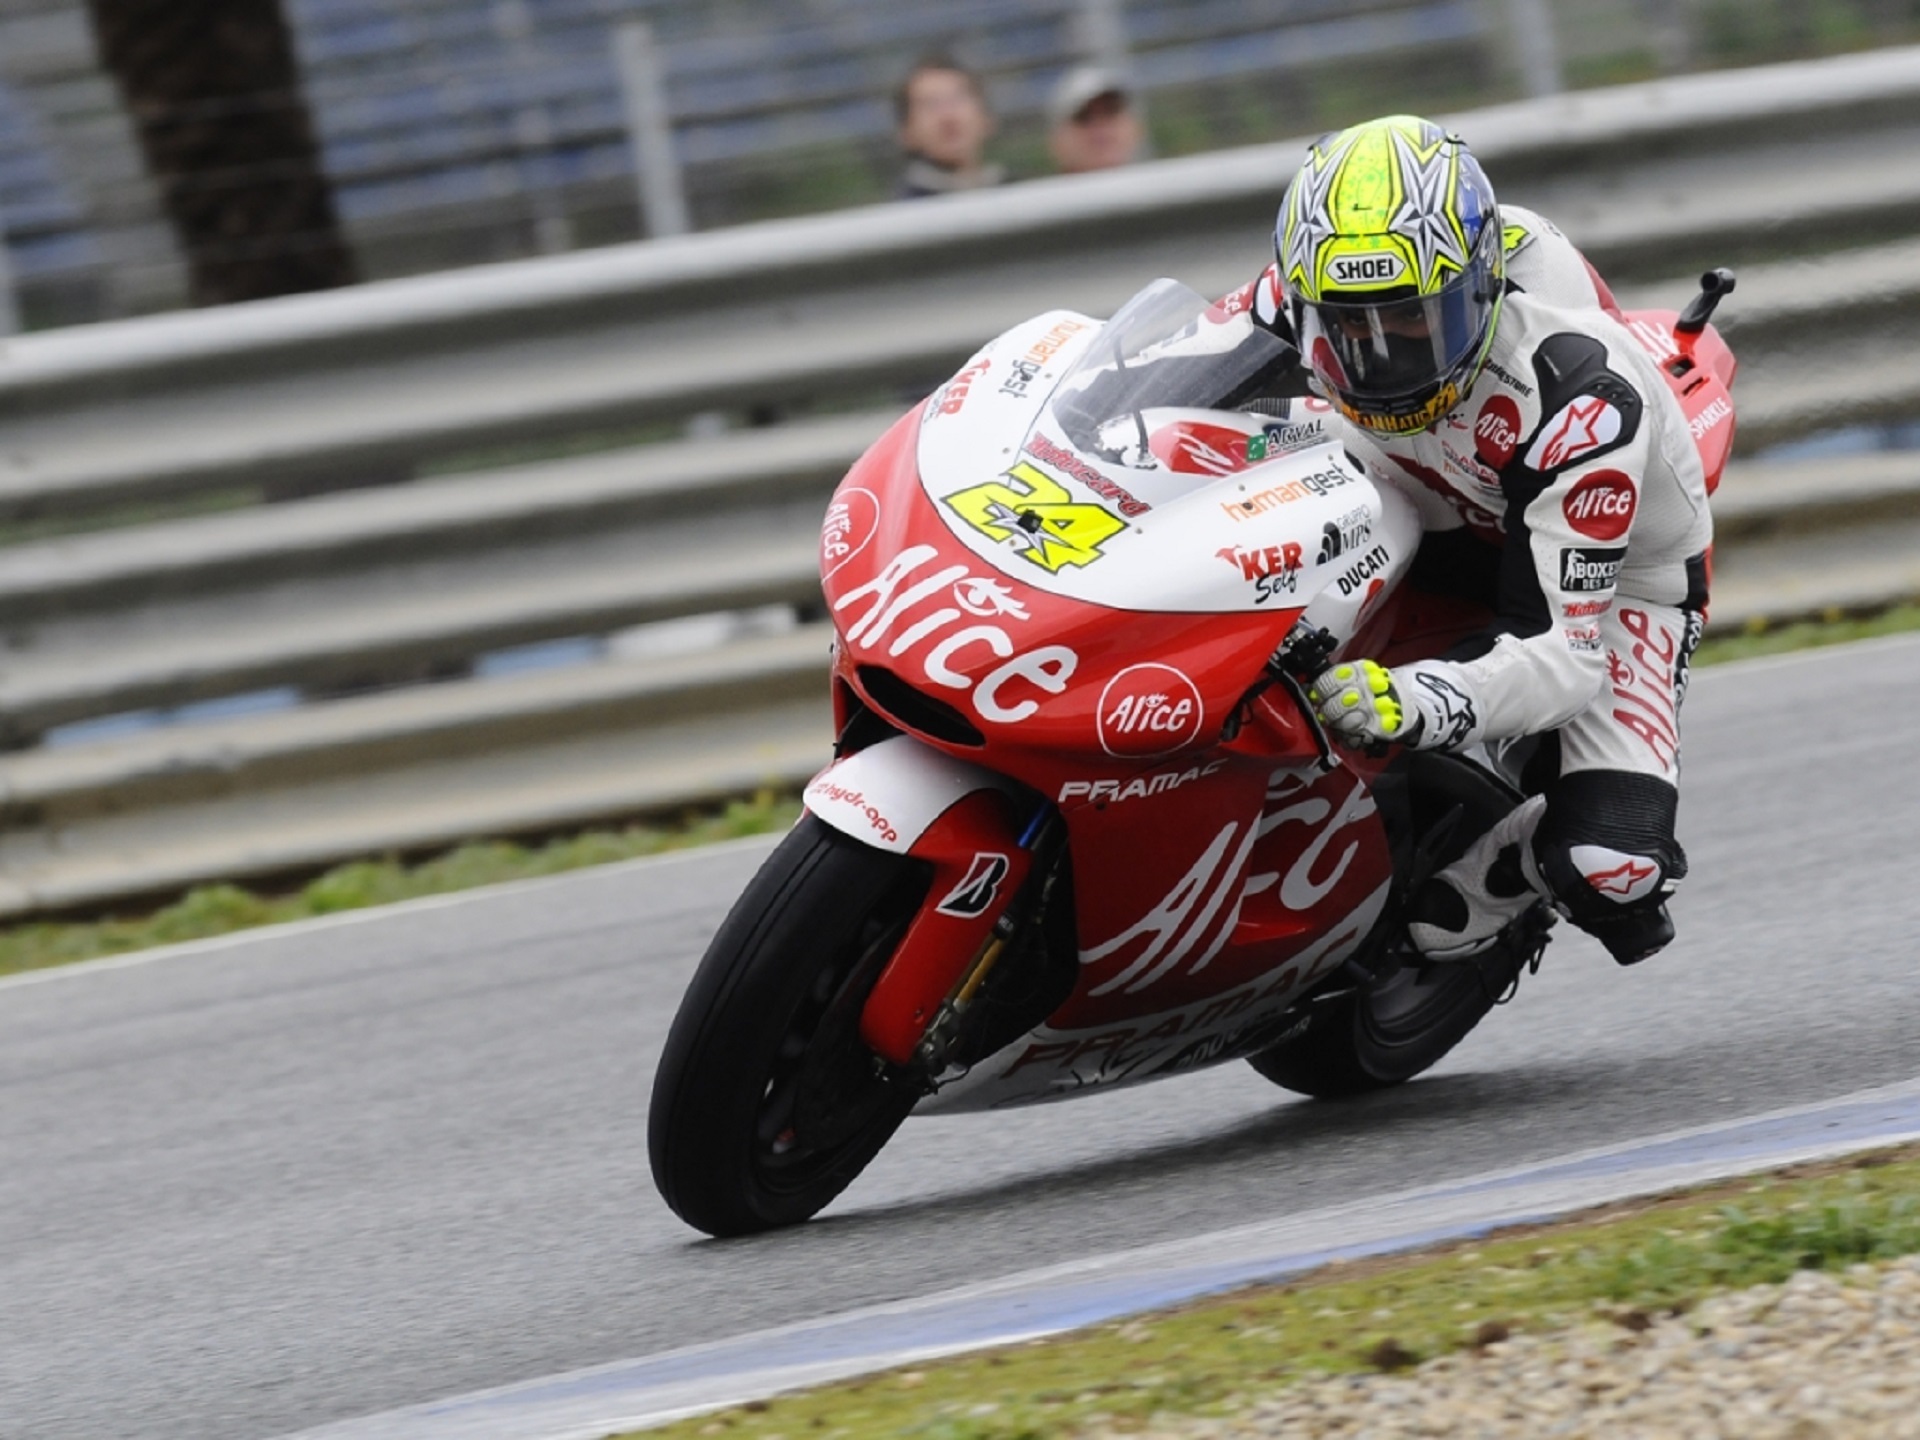
sport, bike, rider, vehicle, motorcycle, ride, motorbike, speed, cycle, race, sports, racing, race track, motorsport, biker, motorcycling, motorcycle racing, road racing, automobile make, auto race, superbike racing, grand prix motorcycle racing, isle of man tt, motorcycle racer